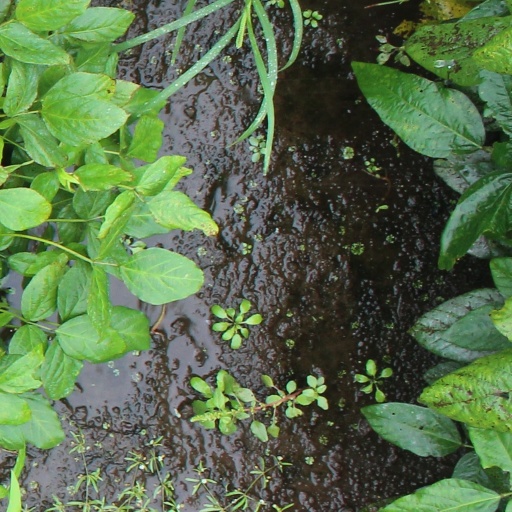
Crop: soybean